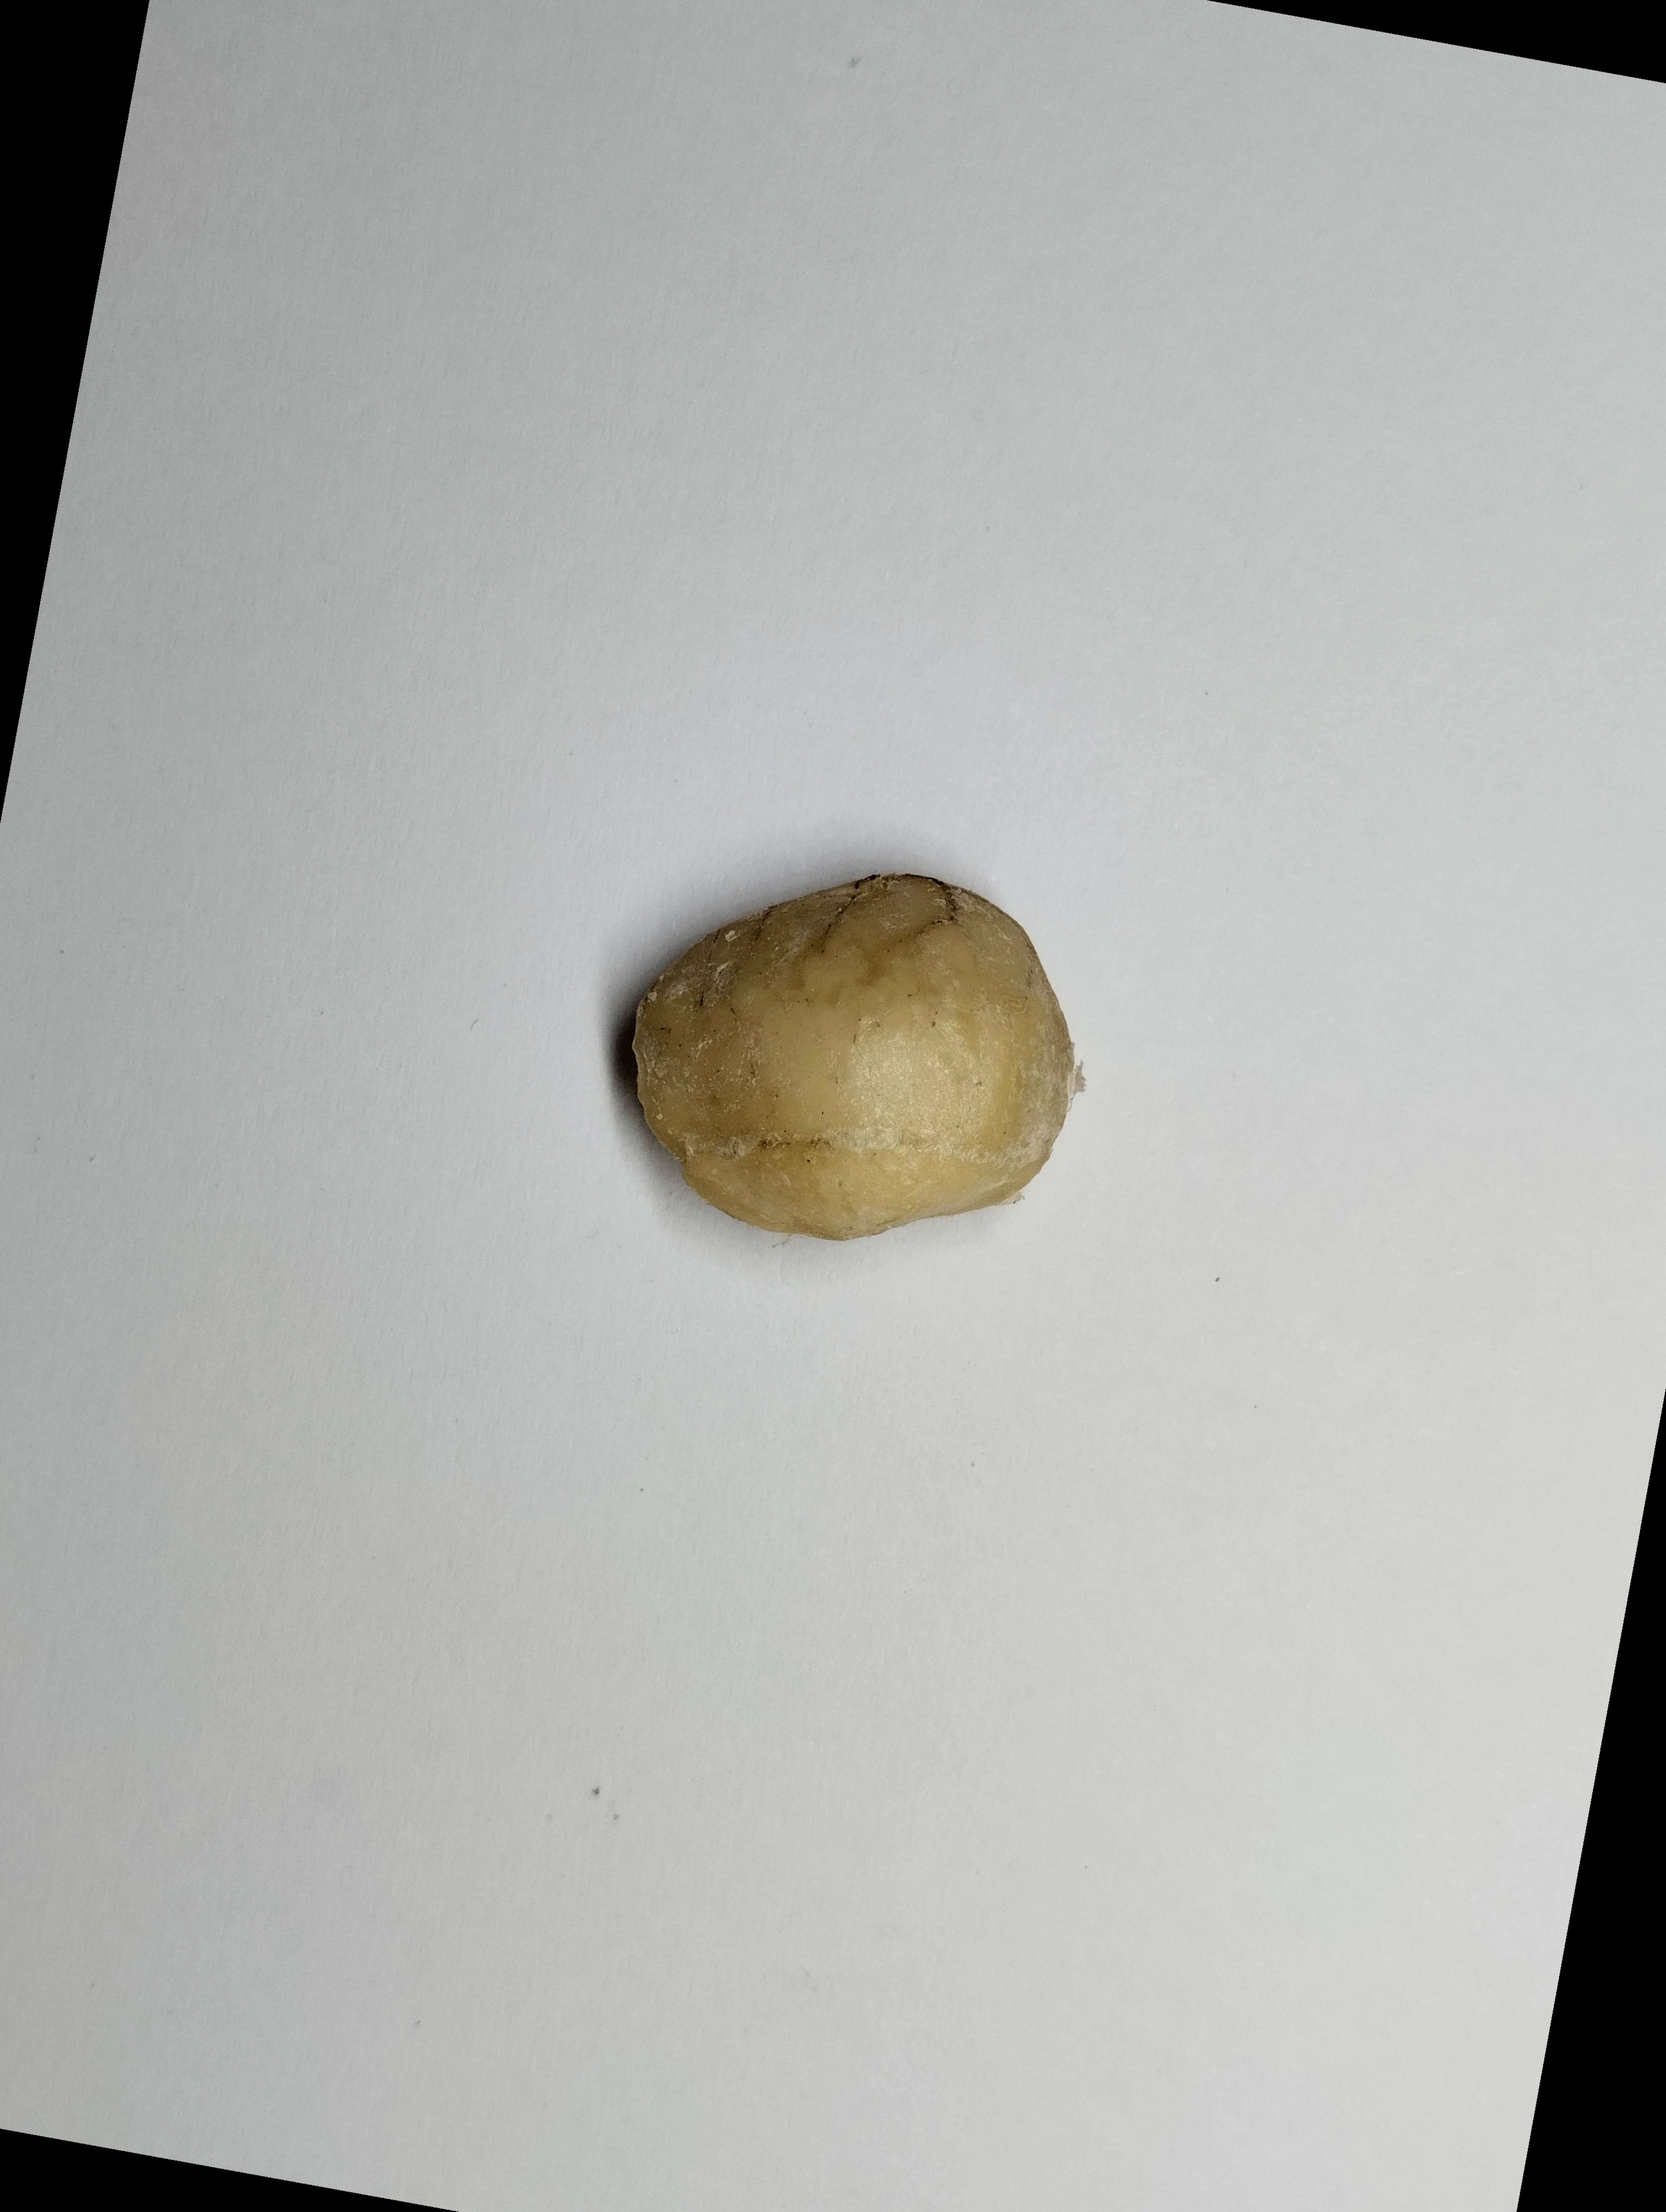
Label: bagus (good seed)